Zuolong

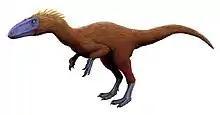
Life restoration of "Zuolong" with a hypothetical coat of feathers

"Zuolong" was not a large theropod. Choiniere and colleagues used two regression analyses based on the work of P. Christiansen and R.A. Fariña as well as François Therrien, and Donald M. Henderson to estimate the body mass of "Zuolong" and they calculated a range of between based on the length of the femur and the size of the skull. This would make it about half the estimated size of its contemporary, "Guanlong". Later, Gregory S. Paul suggested that the holotype is a juvenile and estimates a total adult length of and a mass of . Other authors have suggested a larger adult size, giving a total length of meters and a mass of kilograms. The holotype is also considered by Thomas R. Holtz Jr. to almost certainly be from a juvenile theropod.